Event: Nepal Earthquake
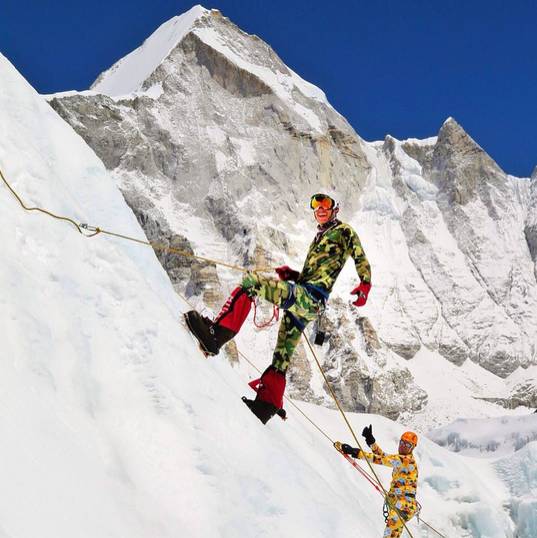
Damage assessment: no_damage